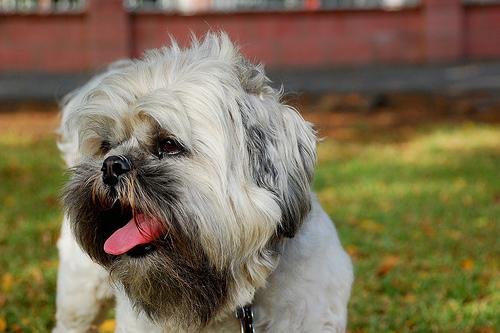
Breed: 215-n000038-Lhasa